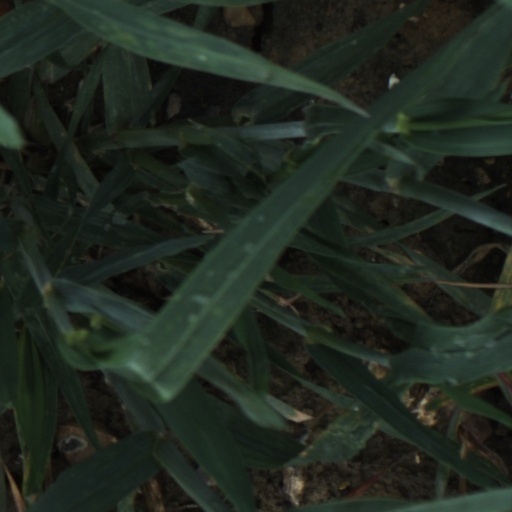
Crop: wheat